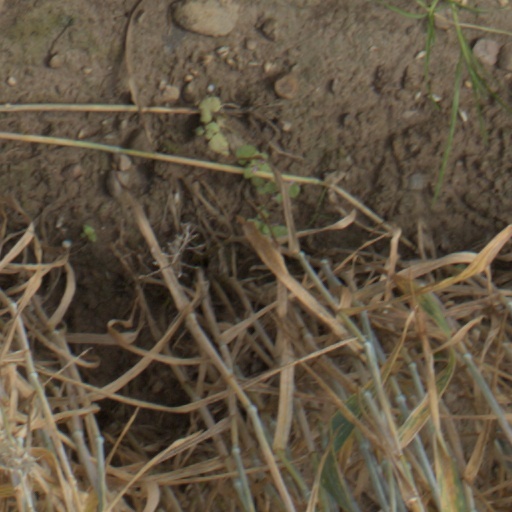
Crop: wheat